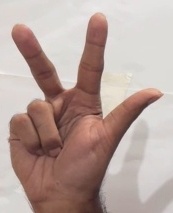
ASL sign: 3